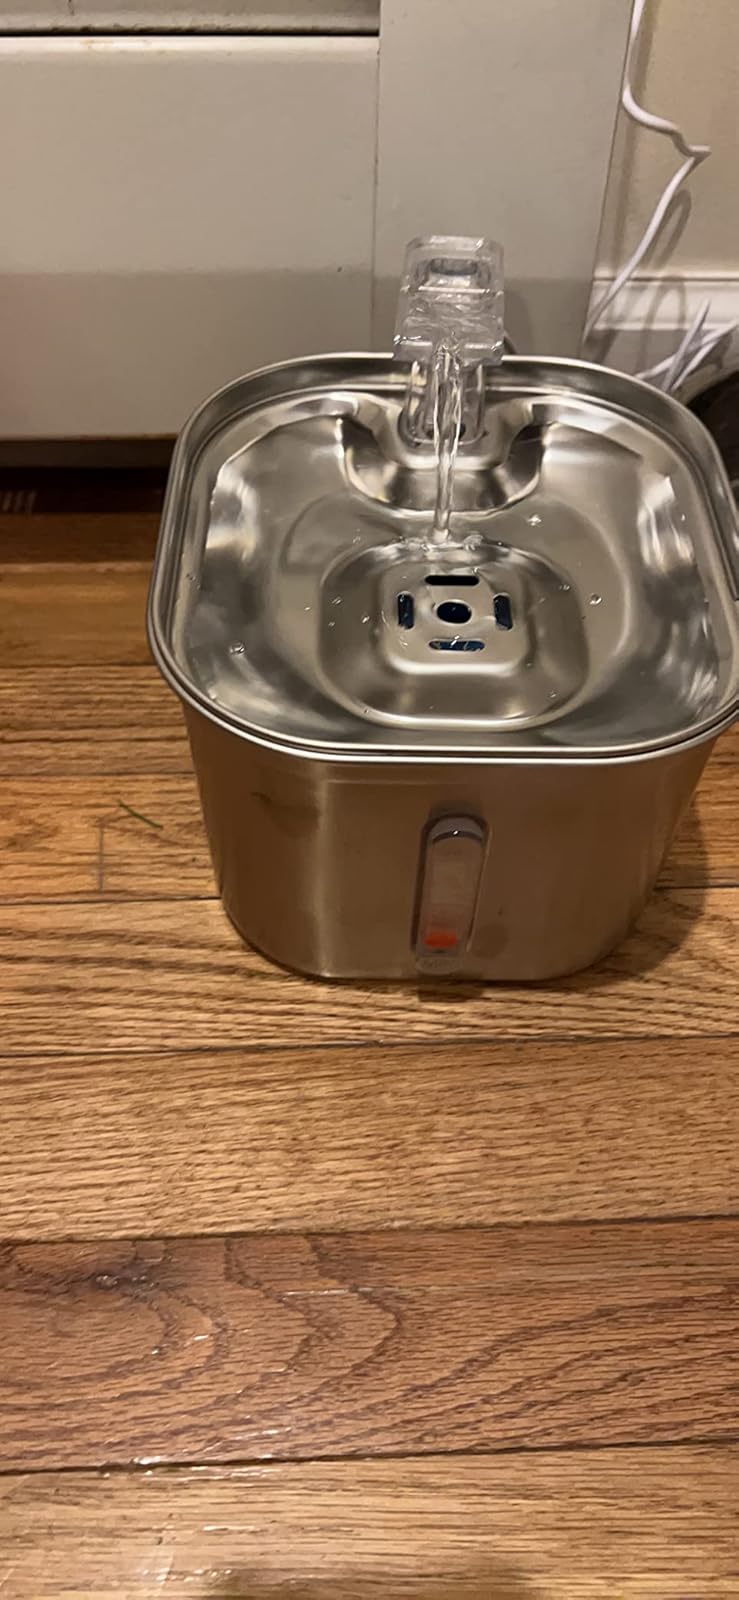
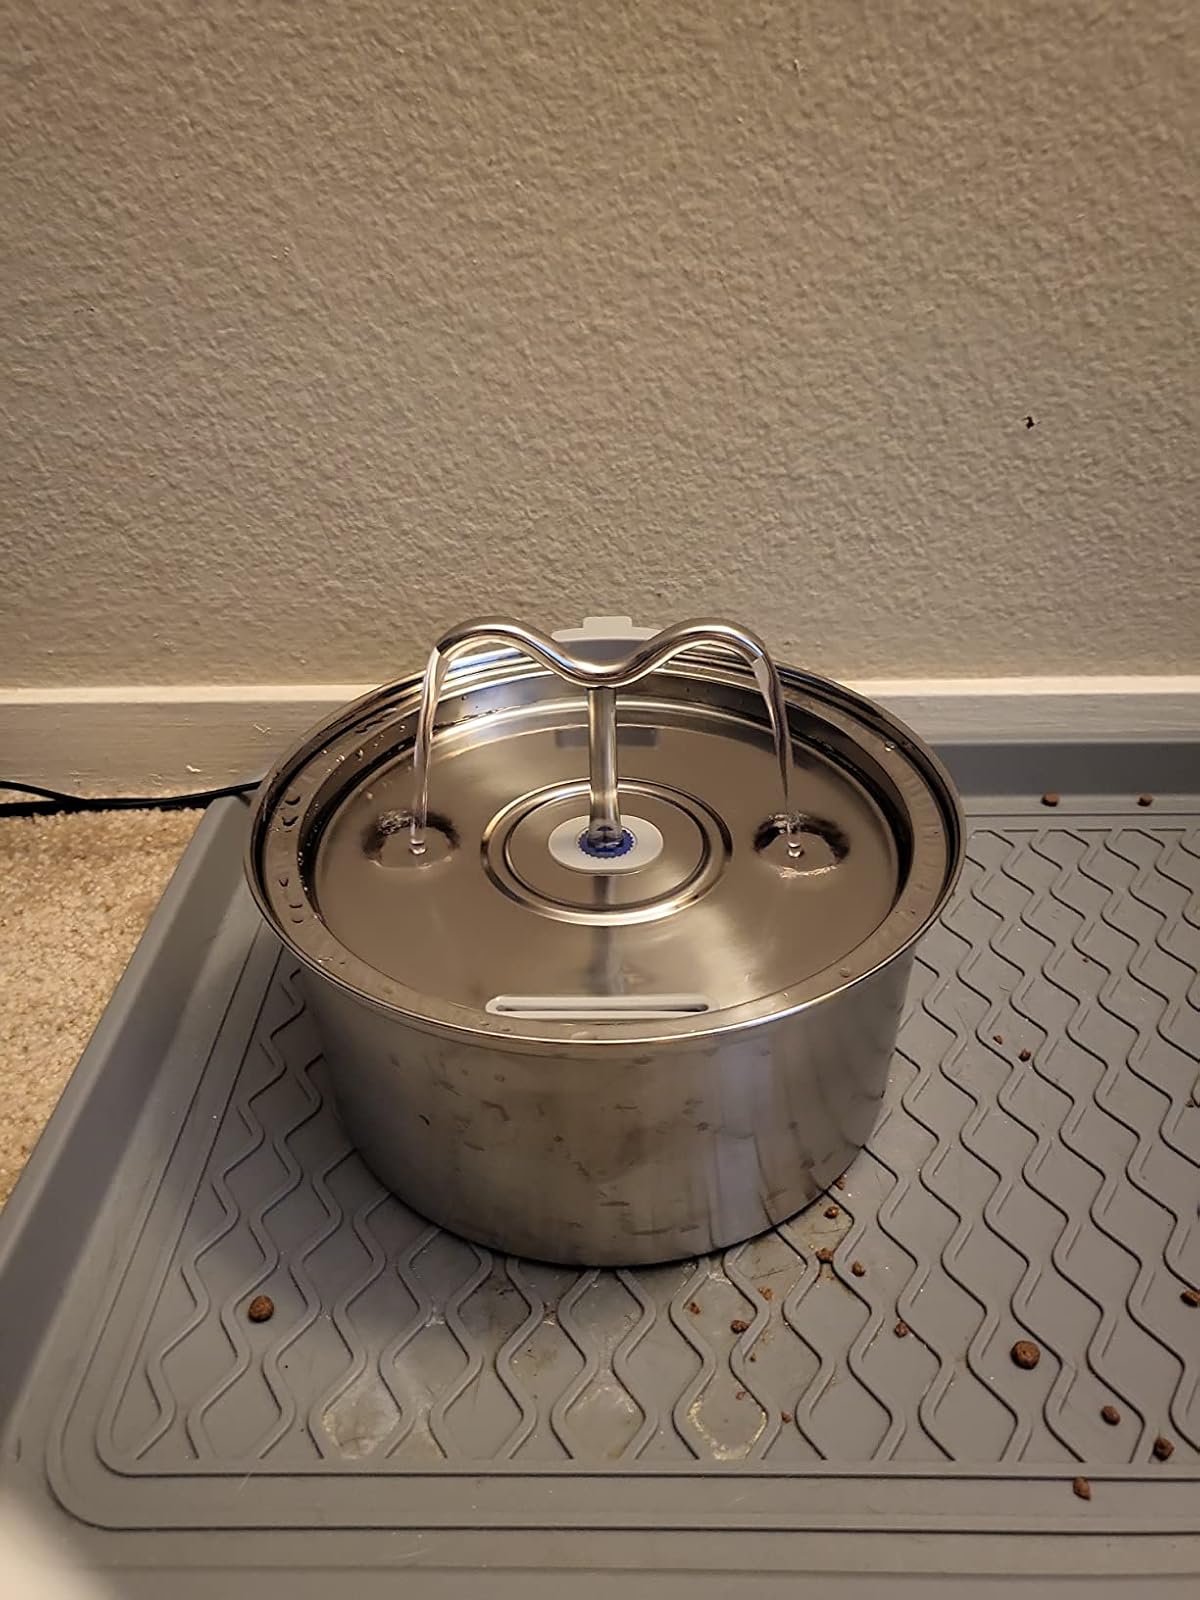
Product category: items_bowl
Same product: no